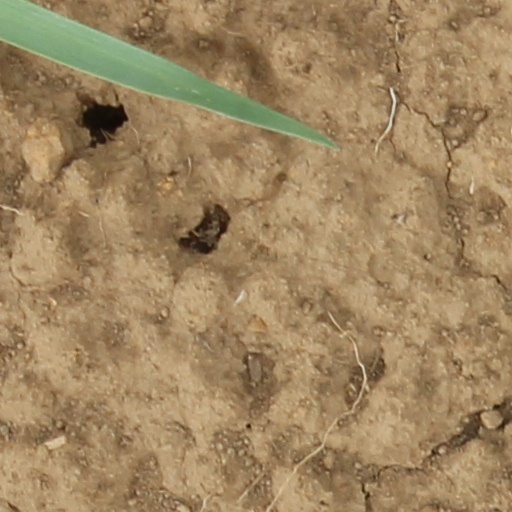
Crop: wheat